Arriva

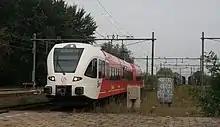
Spurt Stadler GTW in September 2008

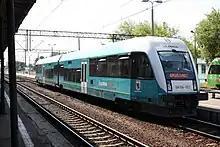
SA 134 multiple unit at Toruń station in July 2008

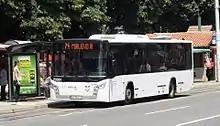
Arriva Ikarbus IK 112 bus operating in Belgrade bus public transport.

In January 1998, Arriva purchased "Vancom Nederland", it was followed by "Veonn & Hanze" in December 1998.